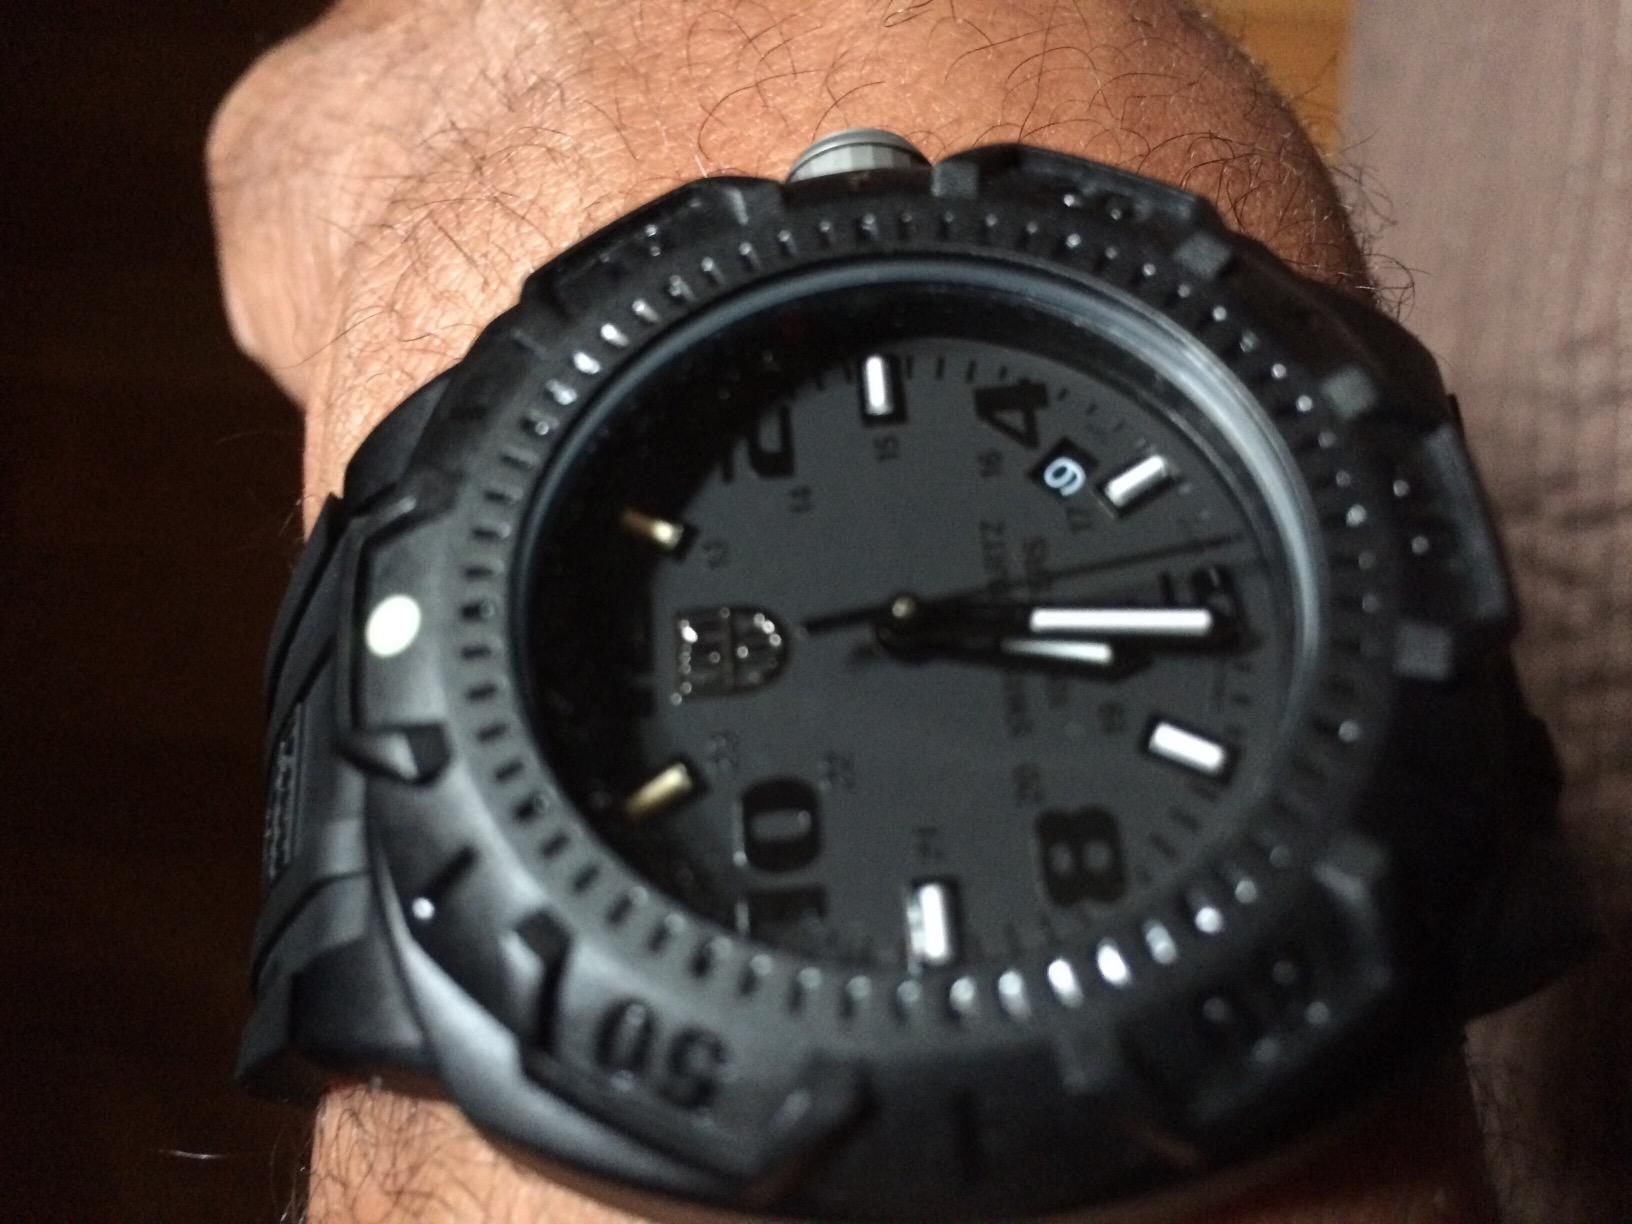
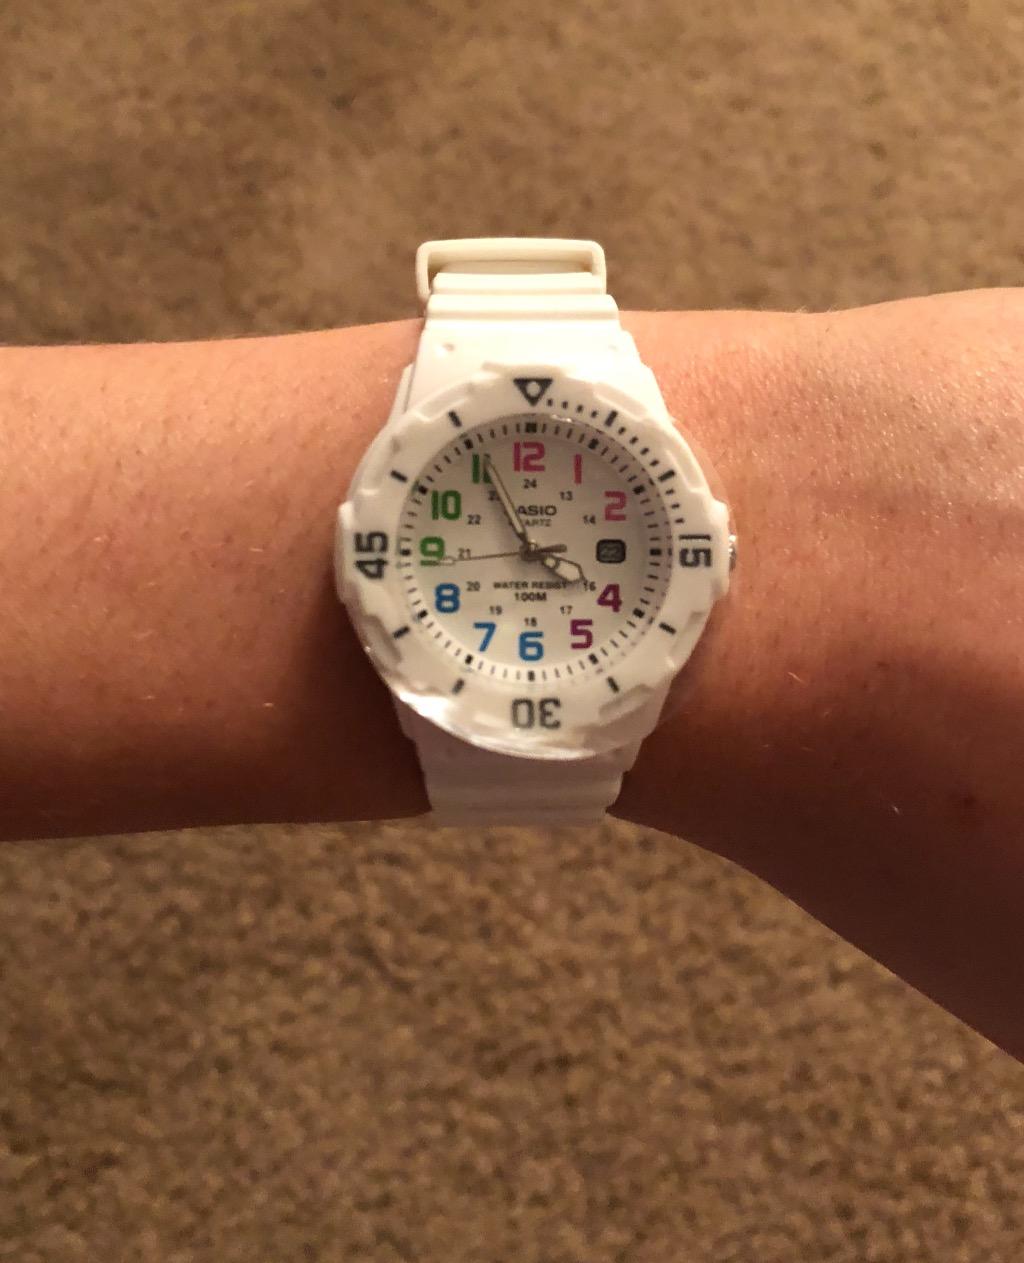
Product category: accessories_watch
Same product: no